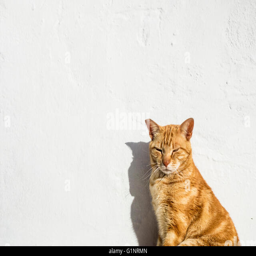
cat against white wall on a sunny day